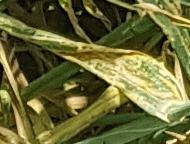
Label: Wheat___Yellow_Rust